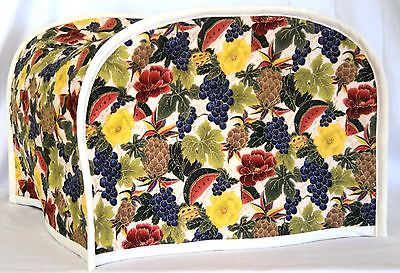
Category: toaster